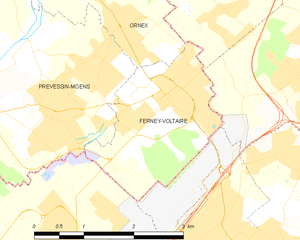
Carte des communes françaises: Ferney-Voltaire